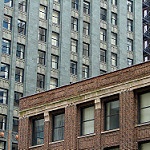
Label: buildings